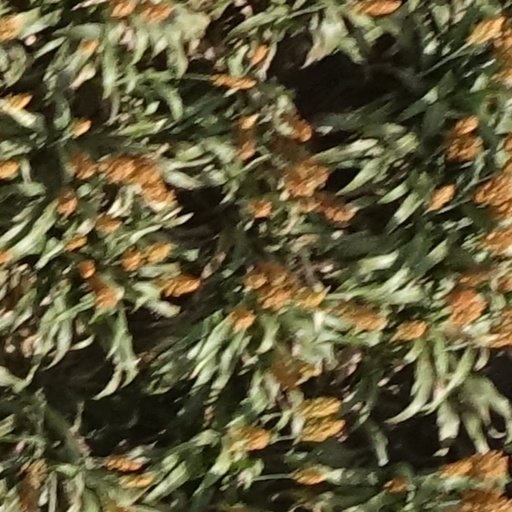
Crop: sorghum